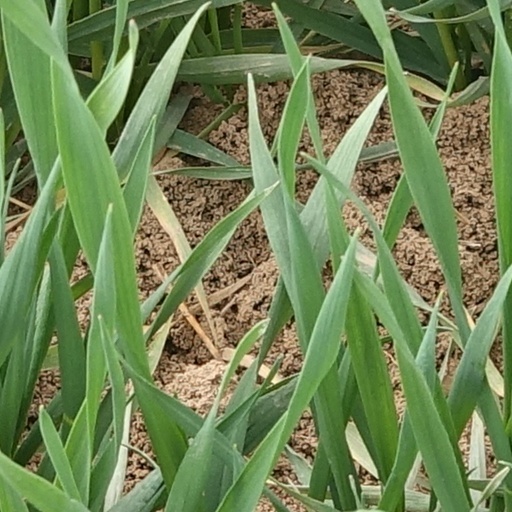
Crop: wheat